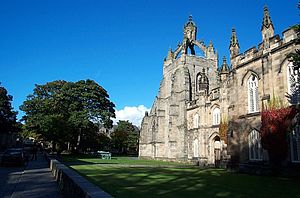
University of Aberdeen
King's College
University of Aberdeen er et offentligt universitet i Aberdeen i Skotland. Det har ca. 13.500 studenter.